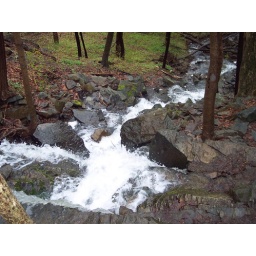
Looking down the hill as the water moves over the rocks to below.